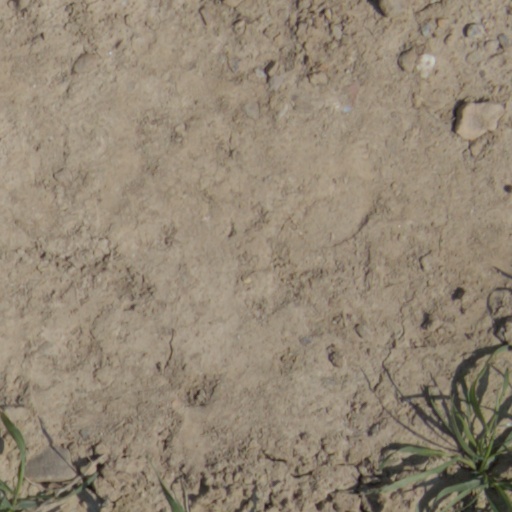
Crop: wheat